Gainesville, Texas

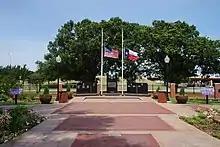
Medal of Honor Park

North Central Texas College (NCTC), a five-campus community college system, is headquartered in Gainesville, with the main campus being located on the west side of town.